Major League Baseball

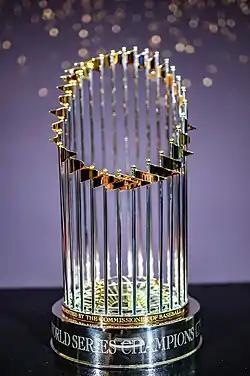
The Commissioner's Trophy is awarded annually to the winning team of the World Series, the league's championship series that concludes the postseason.

Spring training is a series of practices and exhibition games preceding the start of the regular season. Teams hold training camps in the states of Arizona and Florida, where the early warm weather allows teams to practice and play without worrying about the late winter cold. Spring training allows new players to compete for roster and position spots and gives existing team players practice time prior to competitive play. The teams that hold spring training in Arizona are grouped into the Cactus League, while teams that hold camp in Florida are known as the Grapefruit League.